Michele Lee

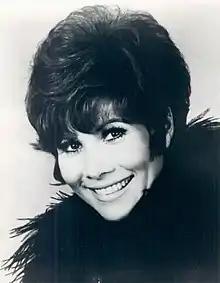
Publicity photo of Michele Lee (1974)

Michele Lee (born June 24, 1942) is an American actress, singer, dancer, producer and director. She is known for her role as Karen Fairgate MacKenzie on the prime-time soap opera "Knots Landing", for which she was nominated for a 1982 Emmy Award and won the Soap Opera Digest Award for Best Actress in 1988, 1991, and 1992. She was the only performer to appear in all 344 episodes of the series.